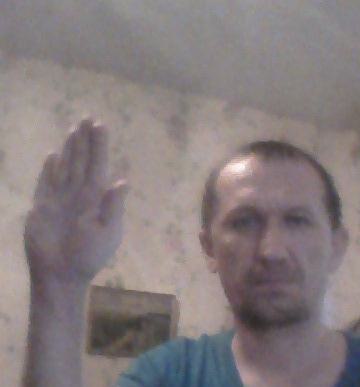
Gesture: stop